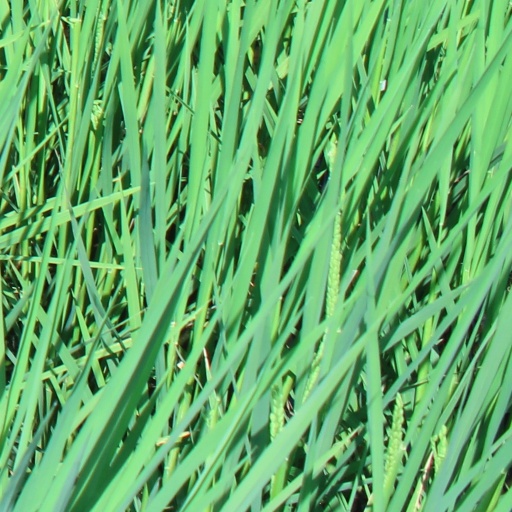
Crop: rice